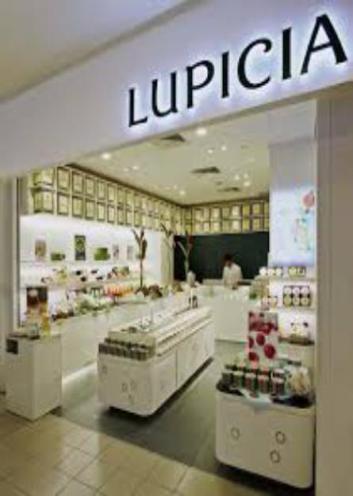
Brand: lupicia
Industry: Food